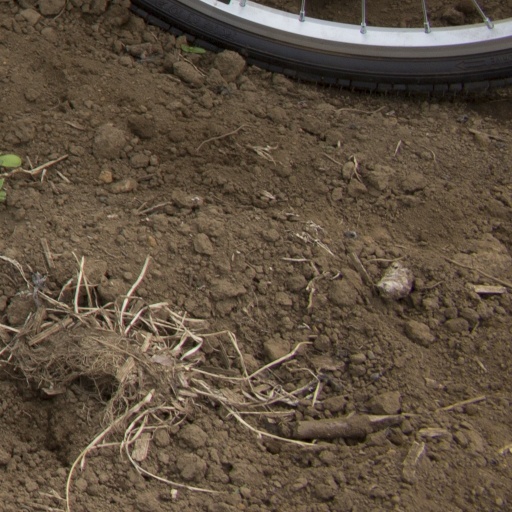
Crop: Jerusalem artichoke